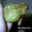
Label: frog